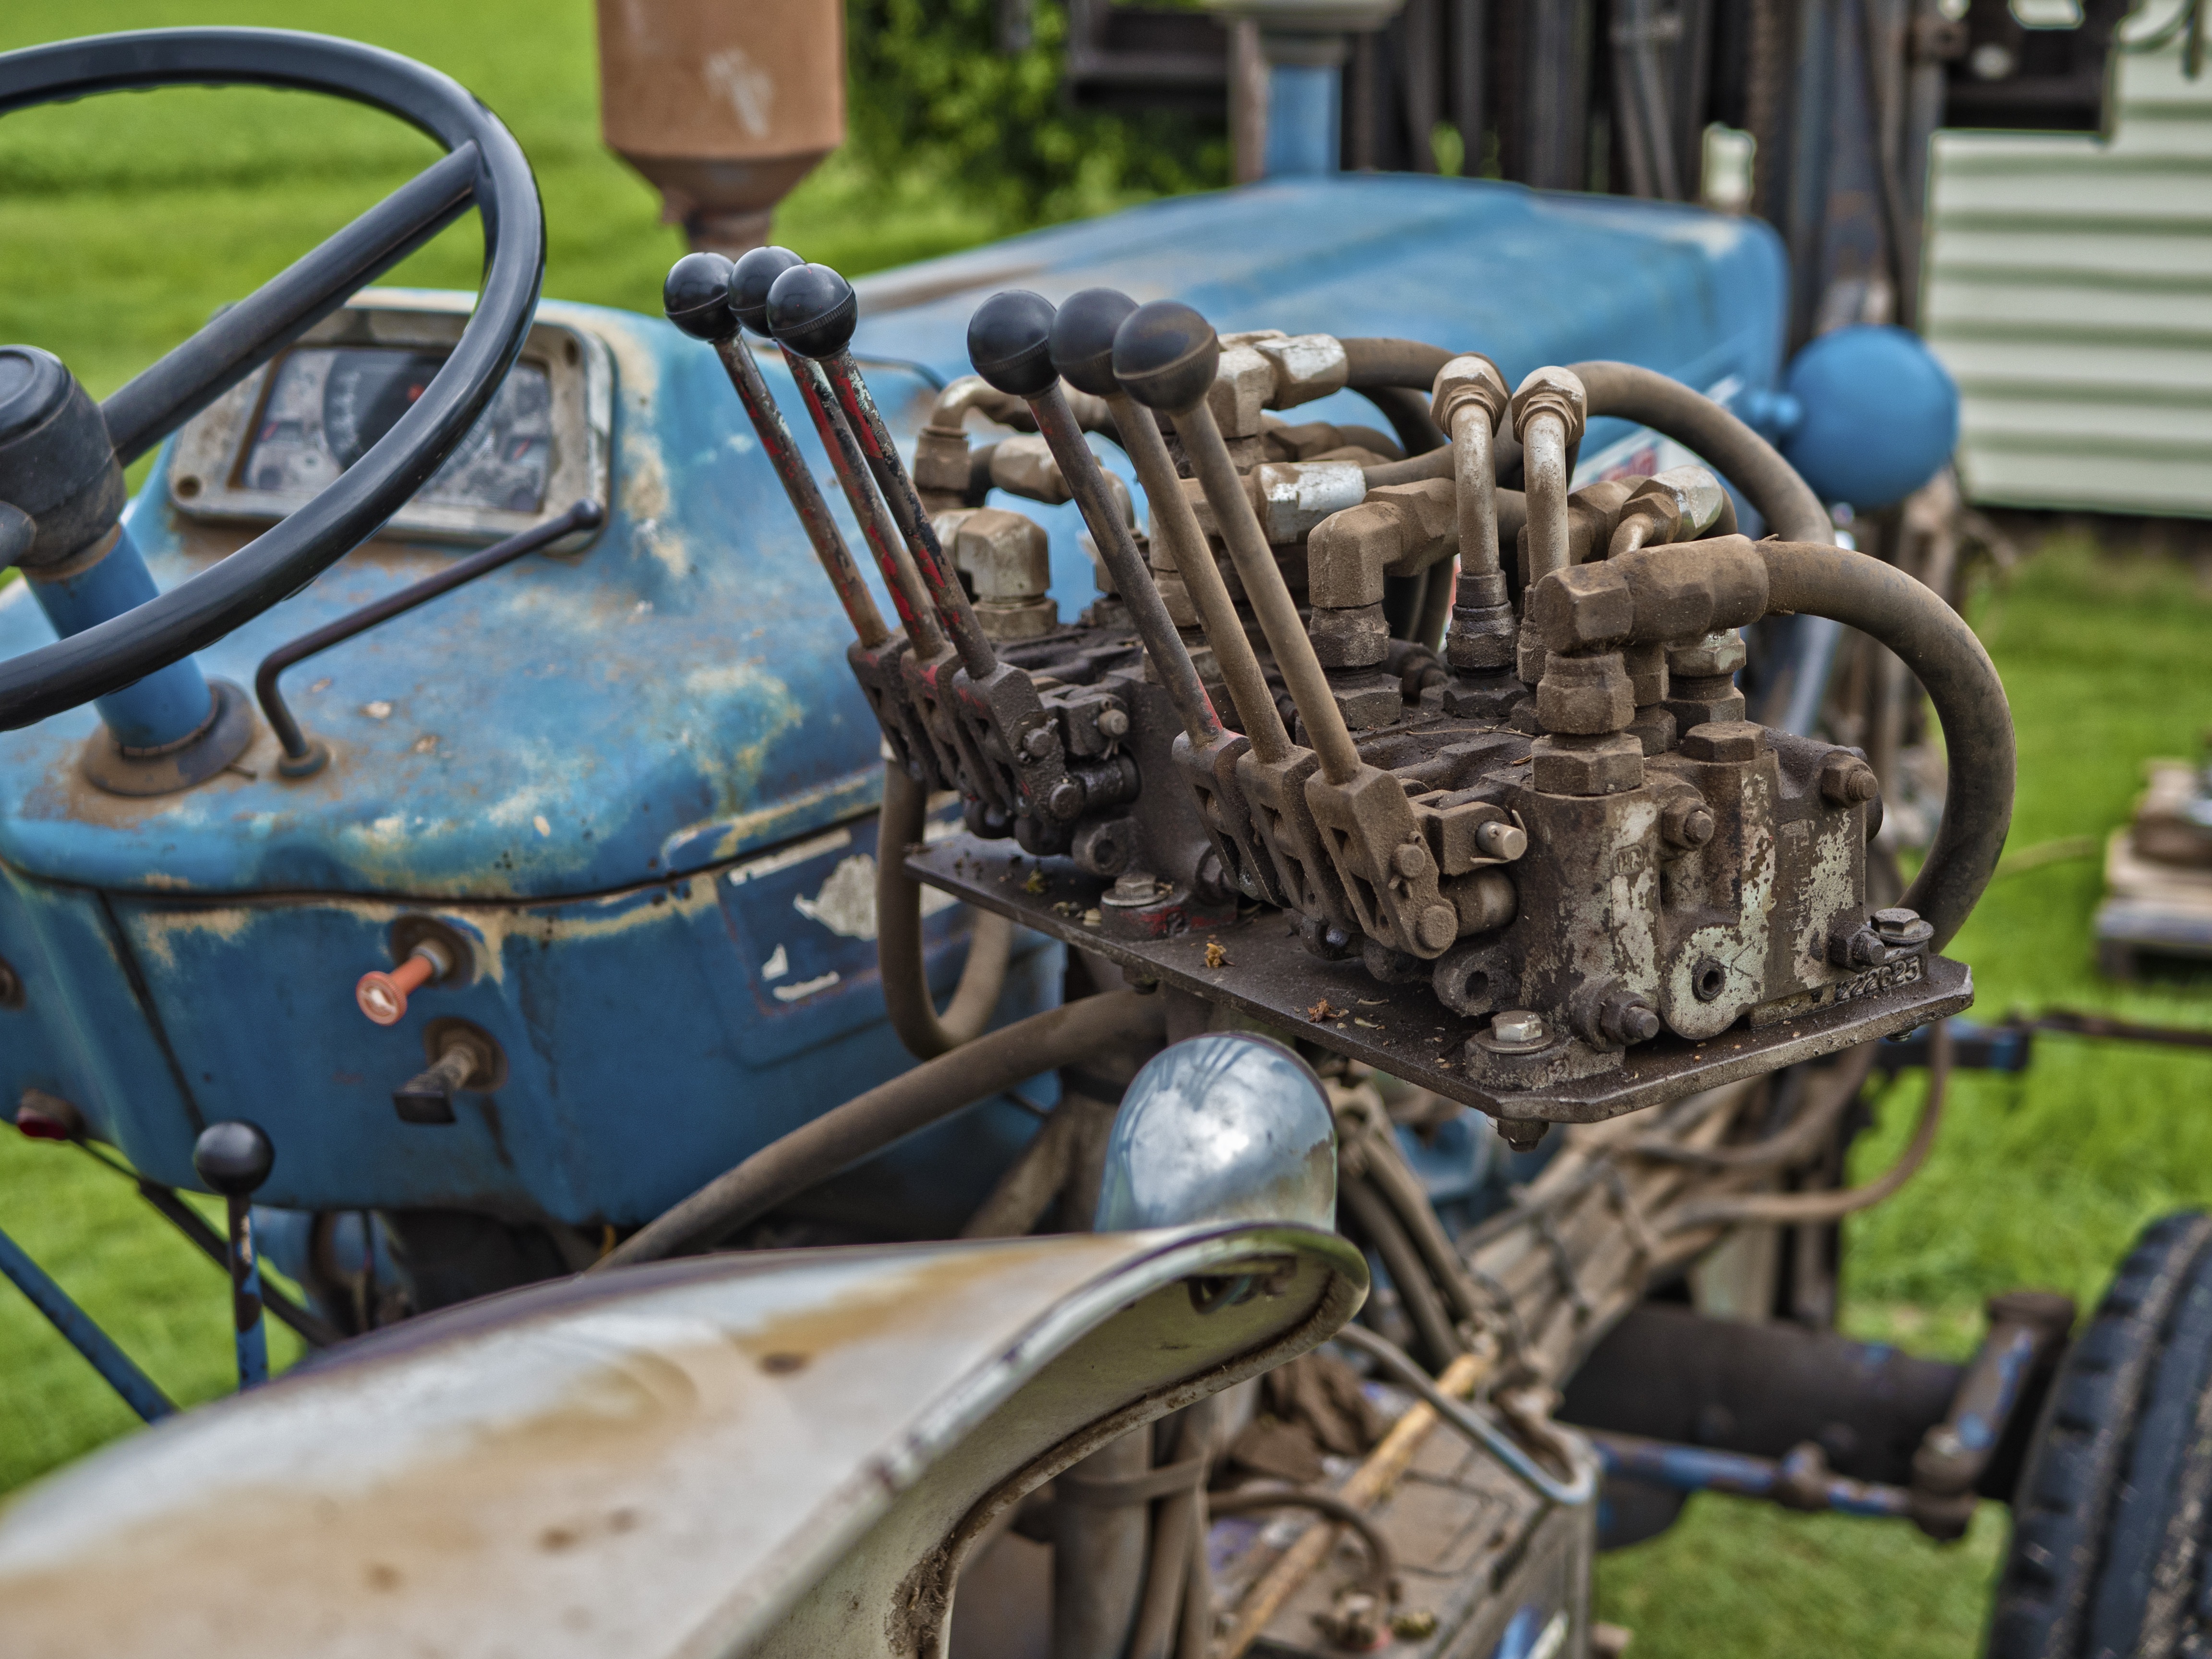
work, plant, car, tractor, wheel, tool, vehicle, equipment, motorcycle, metal, industrial, machine, machinery, factory, industry, control panel, button, vintage car, manufacturing, power, engineering, engine, system, production, levers, job, panel, controls, scrap, automated, antique car, land vehicle, automobile make